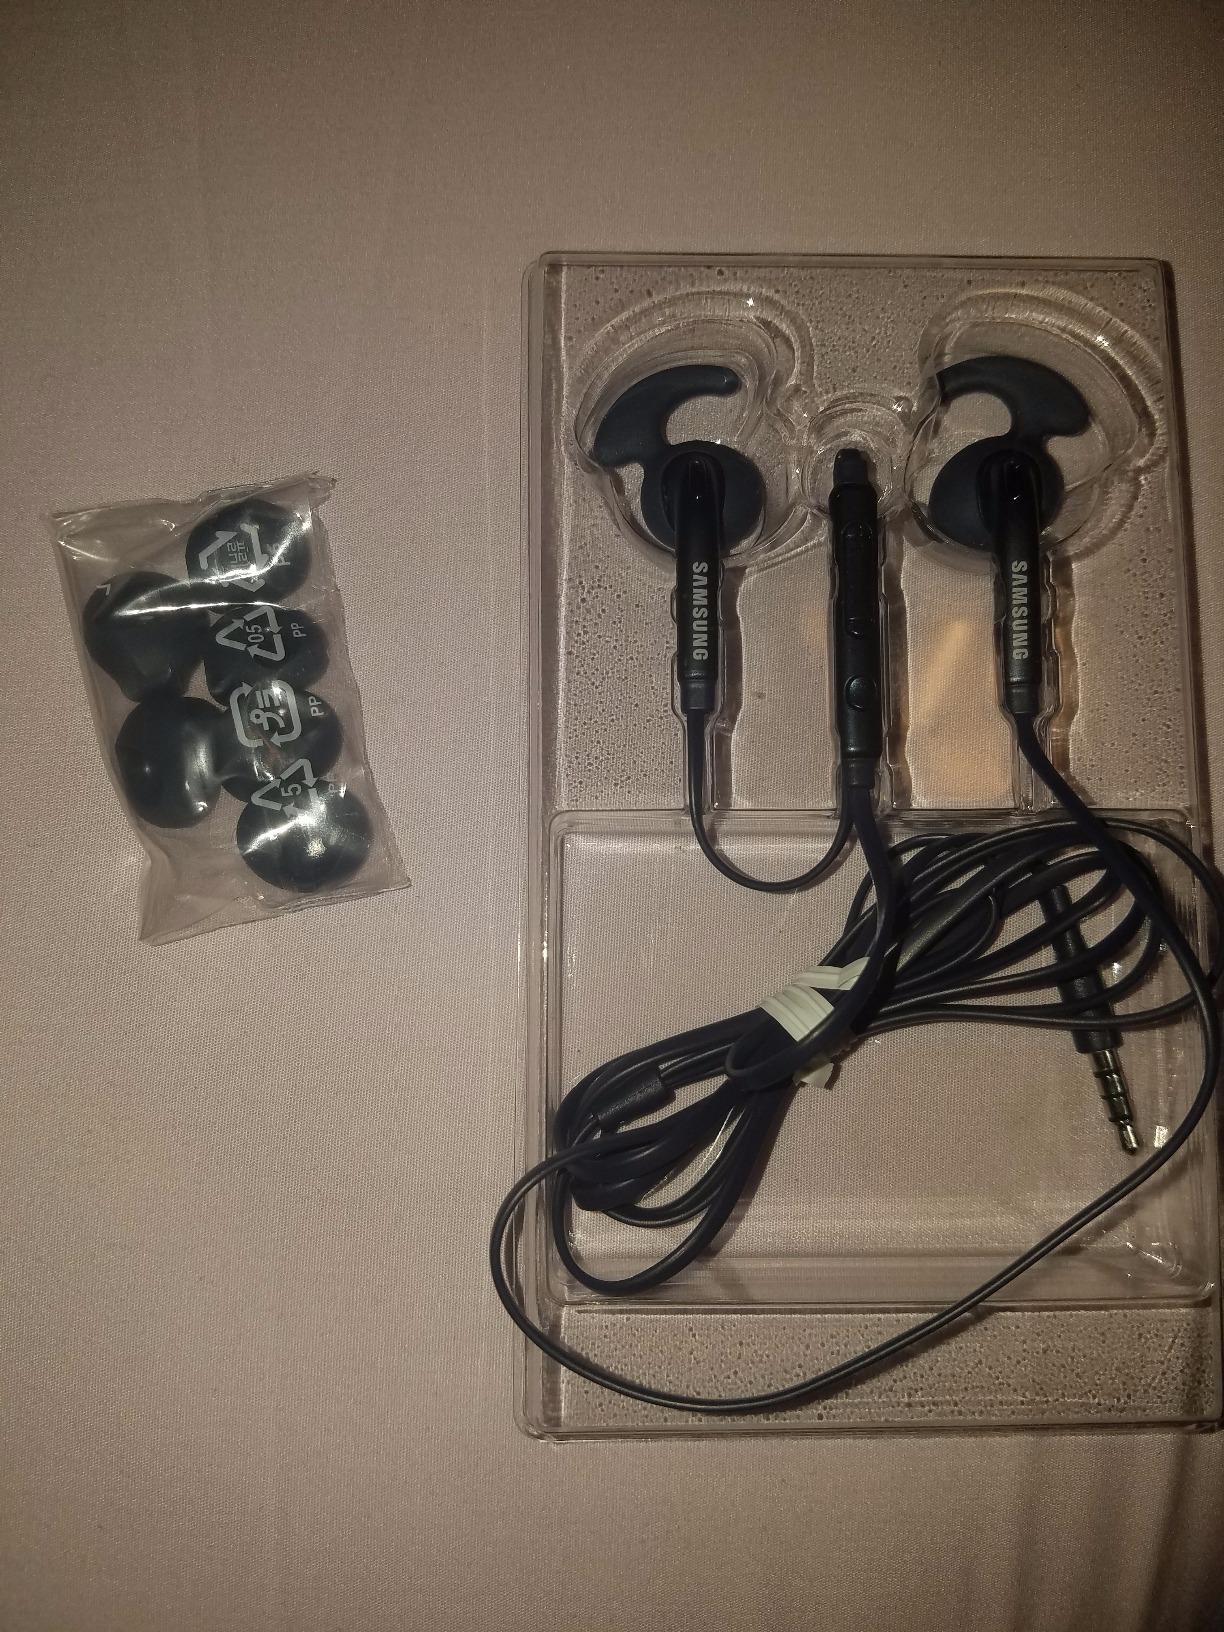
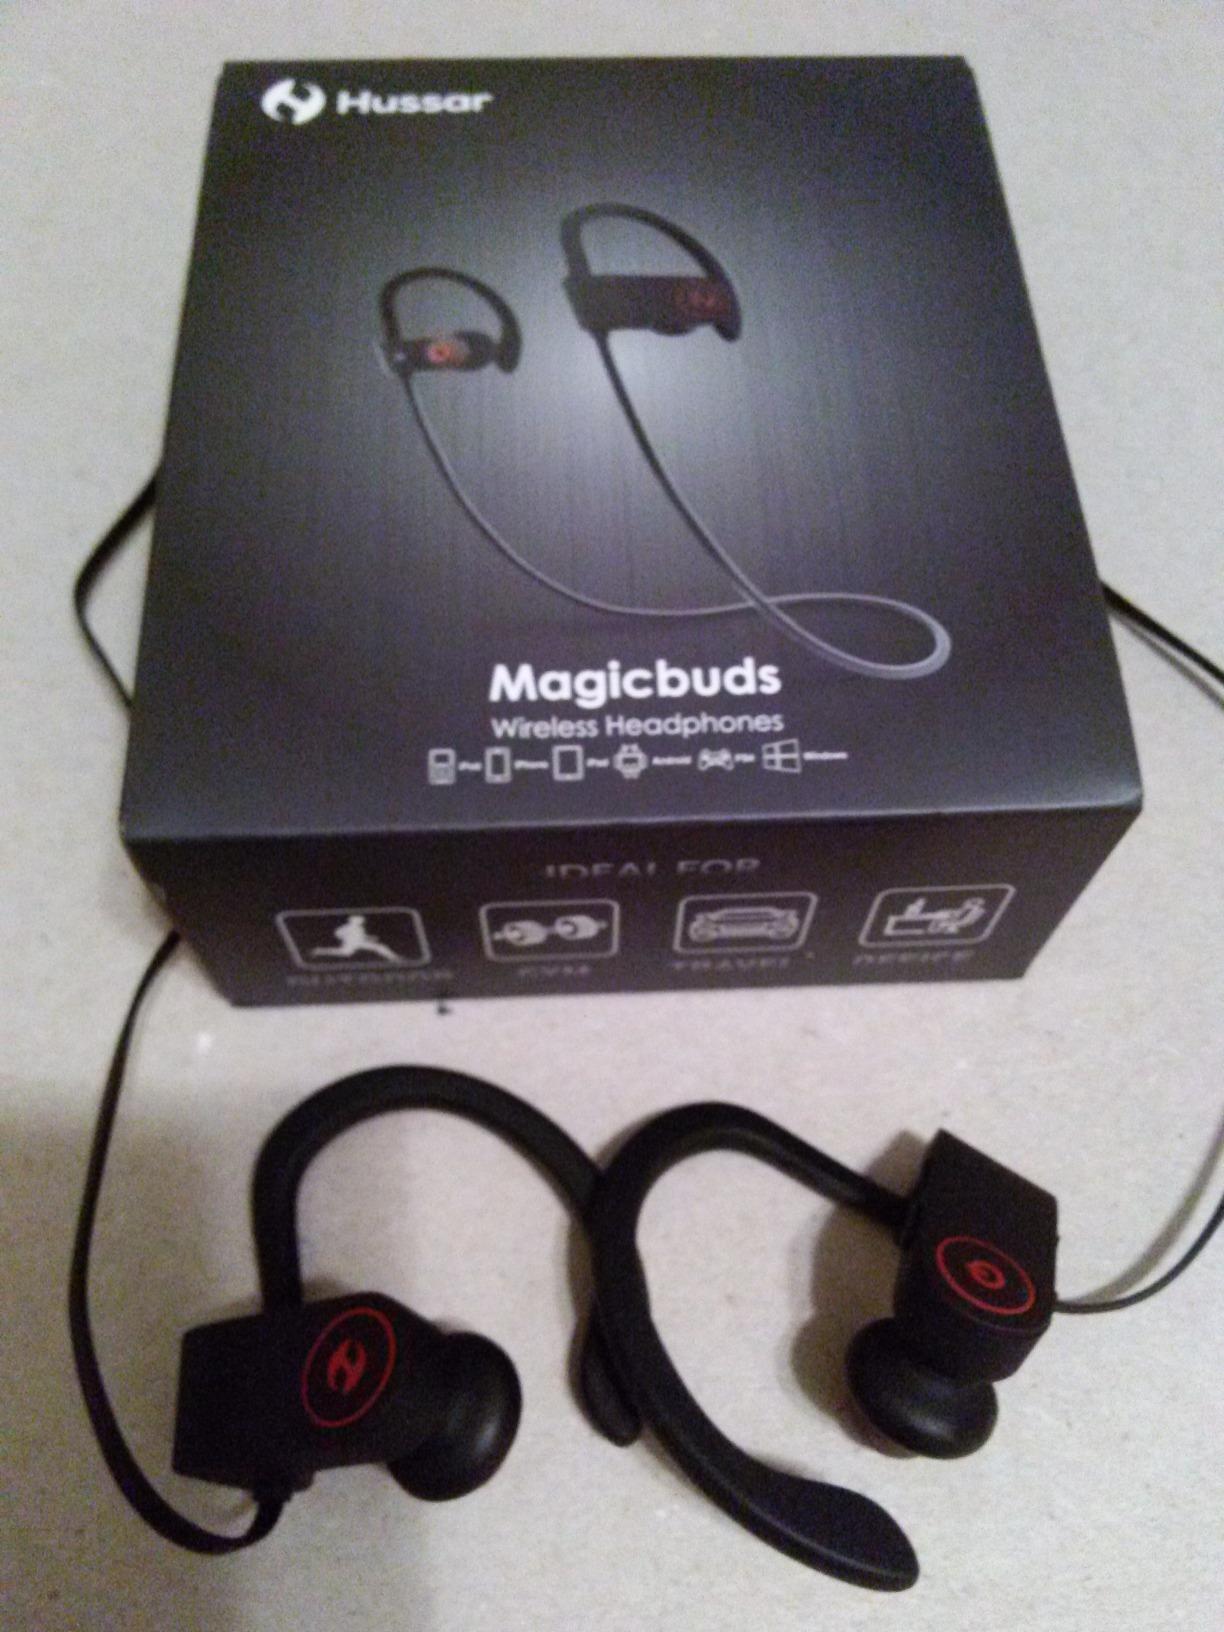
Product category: headphones
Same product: no